Kvalsund Municipality

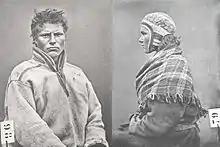
Nicolas Nielsen and Kristin Mikkelsdatter photographed in Kvalsund by ethnographer Roland Bonaparte in 1884

Until a few hundred years ago, the Coast Sámi culture was completely dominant in Kvalsund. Norwegian and Kven immigration soon made the area multicultural. During Norwegianization much of the traditional culture was lost. Kokelv is the village that has most successfully preserved elements of Sámi culture, and today has a Coast Sámi museum. The gakti of the Kvalsund region is easily recognizable by dots and jags on the collars (for men) and sleeves (for women).